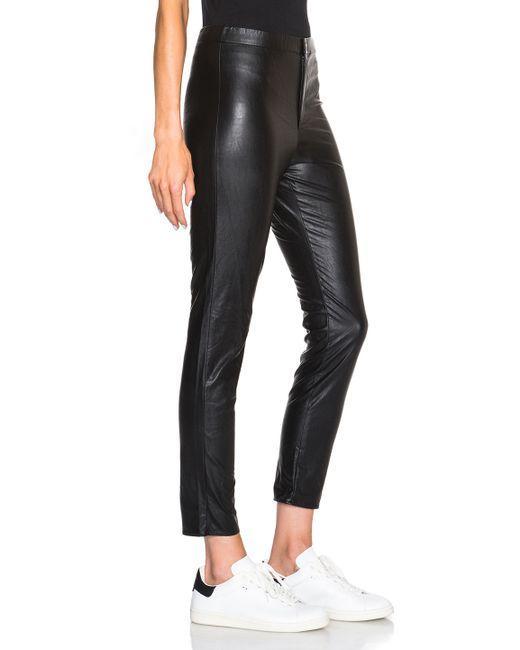
Slim Fit stylische schwarze Lederhose